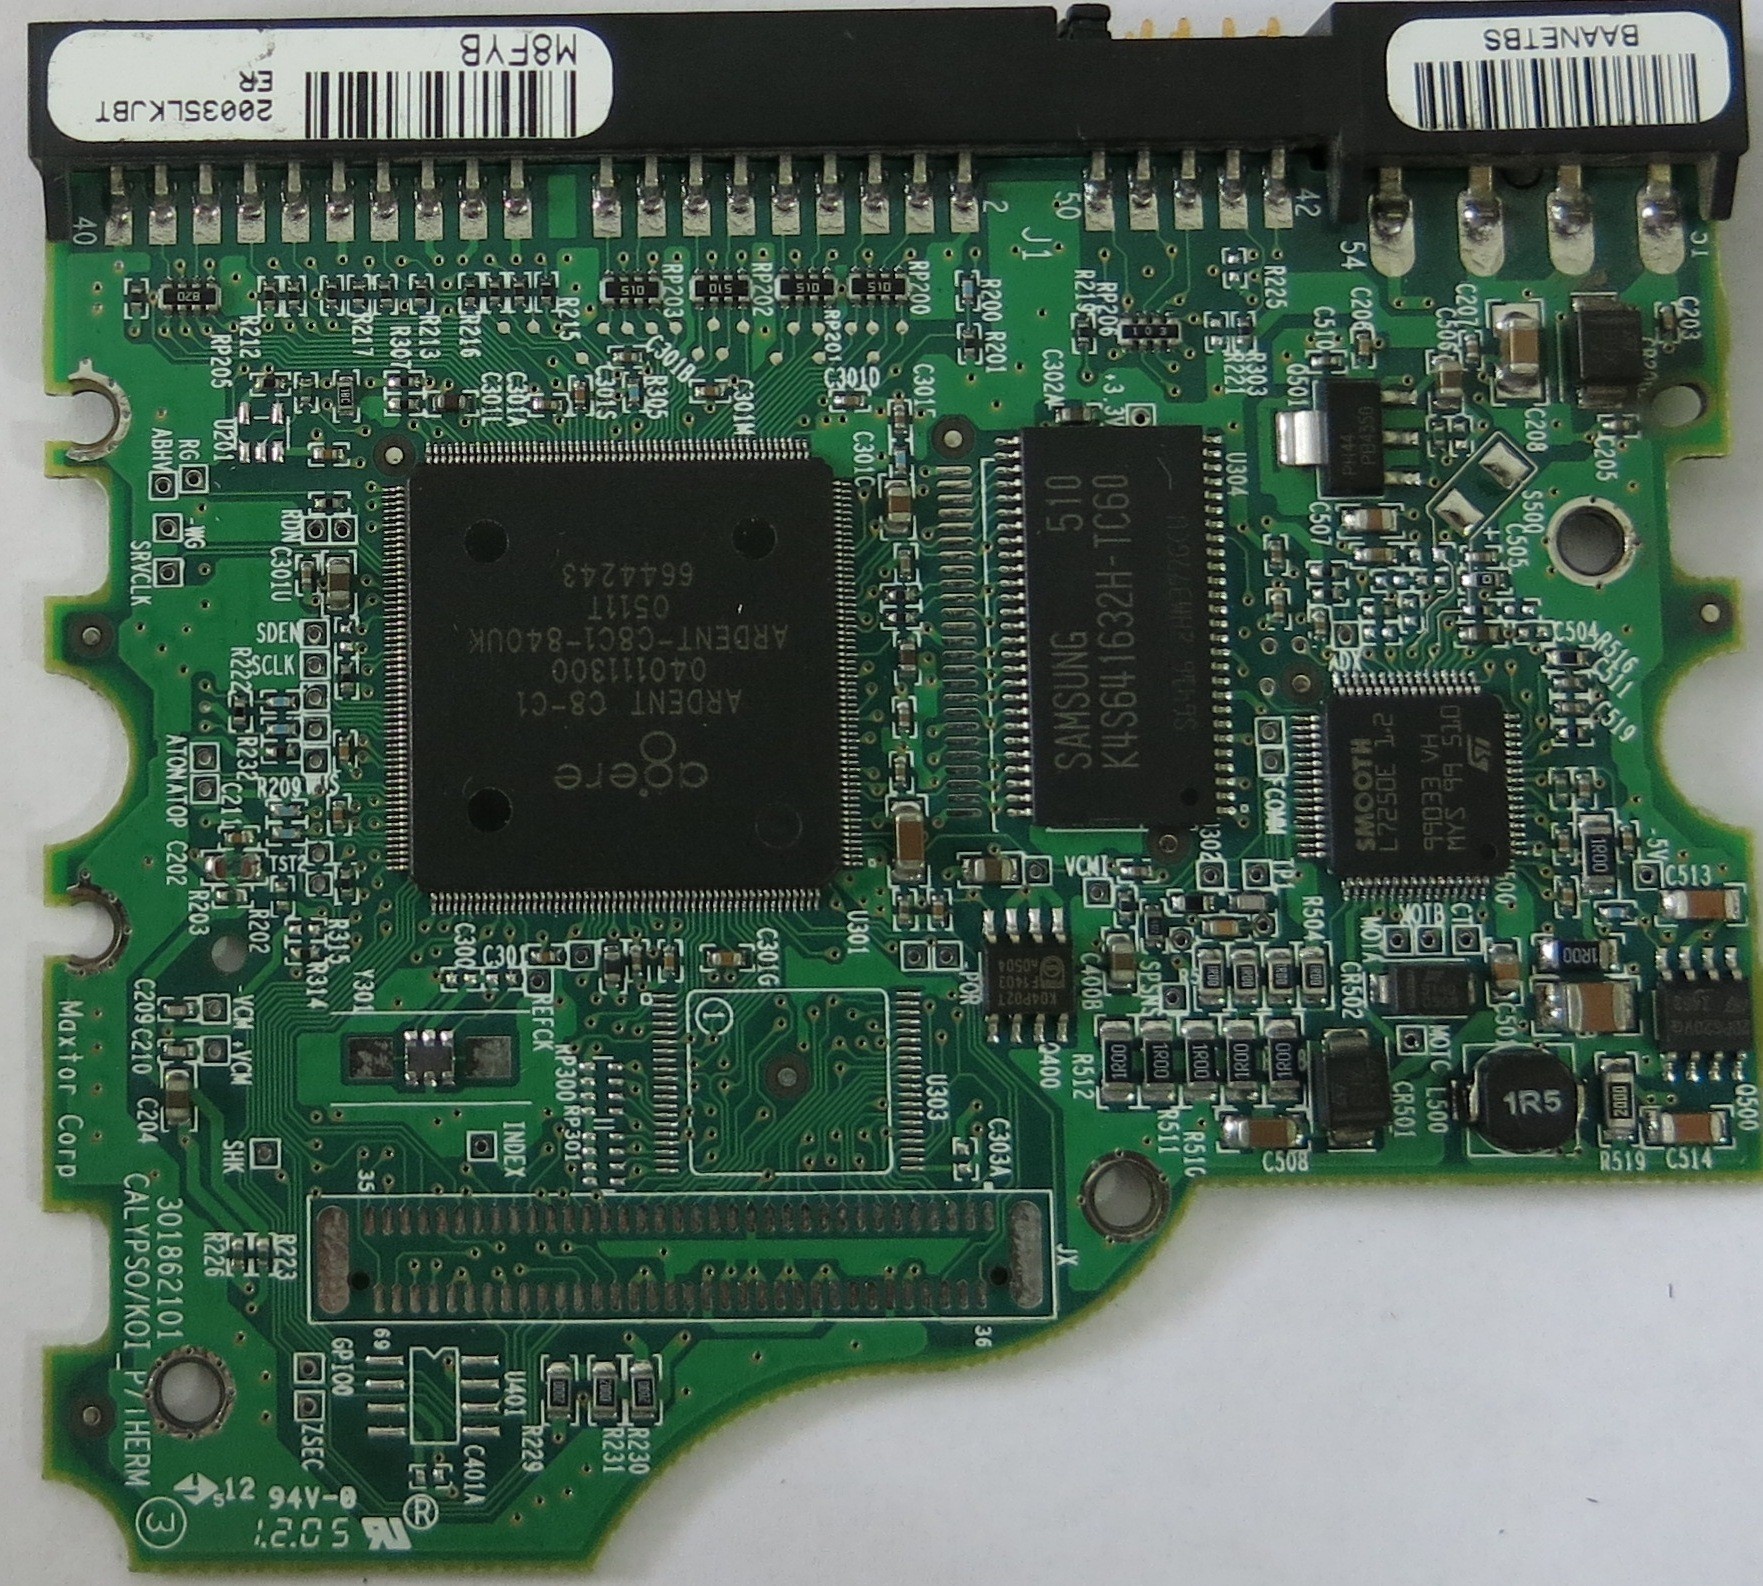
7Y250P0 CODE:YAR41BWO K,M,B,D 301862101 PCB
PCB label 20035LKJBTER Main Chip: 04111300 -- Pictures represent real PCB · It will be perfect and inexpensive solution to use them for Data recovery as parts donor for PCB. All boards are used and guaranteed to be tested OK before shipment, and packed well to make sure it it’s in good condition, if there is any problem question about the item, please feel free to contact us.
Brand: Maxtor
Category: Electronics > Circuit Boards & Components > Printed Circuit Boards > Computer Circuit Boards > Hard Drive Circuit Boards